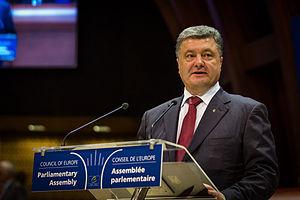
Visite officielle du Président de la République d’Ukraine Petro Porochenko au Conseil de l’Europe, Strasbourg 26 juin 2014.